Sixteen Prefectures

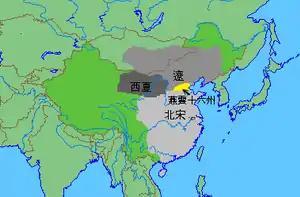
The Sixteen Prefectures (yellow) wedged between Liao (gray) in the north and Northern Song (light gray) in the south. Some distance to its west is Western Xia (deep gray)

The Sixteen Prefectures, more precisely known as the Sixteen Prefectures of Yan-Yun or the Sixteen Prefectures of You-Ji, comprise a historical region in North China along the Great Wall in present-day Beijing, Tianjin, and part of northern Hebei and Shanxi. It was a site of constant military and political conflict between various dynasties from the end of the Tang dynasty until the establishment of the Yuan dynasty.